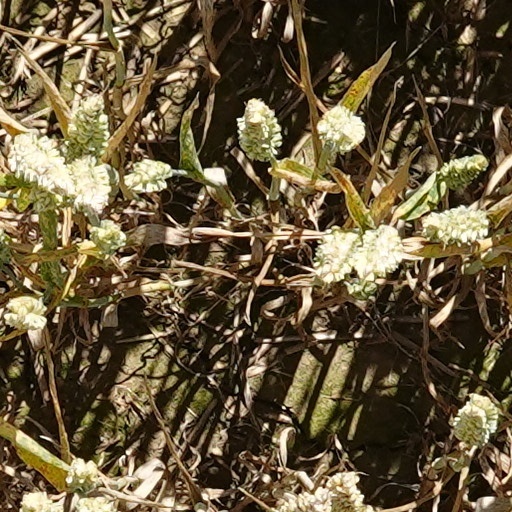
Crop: wheat